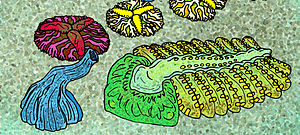
Ediacara-faunaen
Tegning af Bomakellia kelleri.
Ediacara-faunaen eller Vendia-faunaen er forhistoriske livsformer, der repræsenterer de ældste kendte former for kompliceret flercellet liv på Jorden.